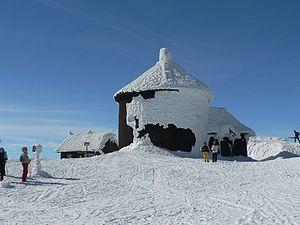
Sniejka, Monts des Géants. Chapelle Saint Laurent, Pologne